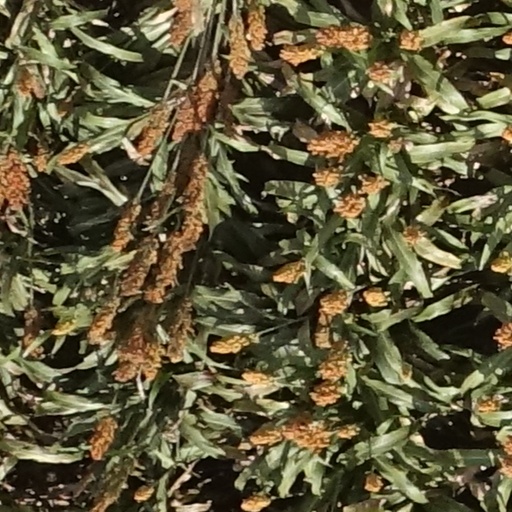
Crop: sorghum